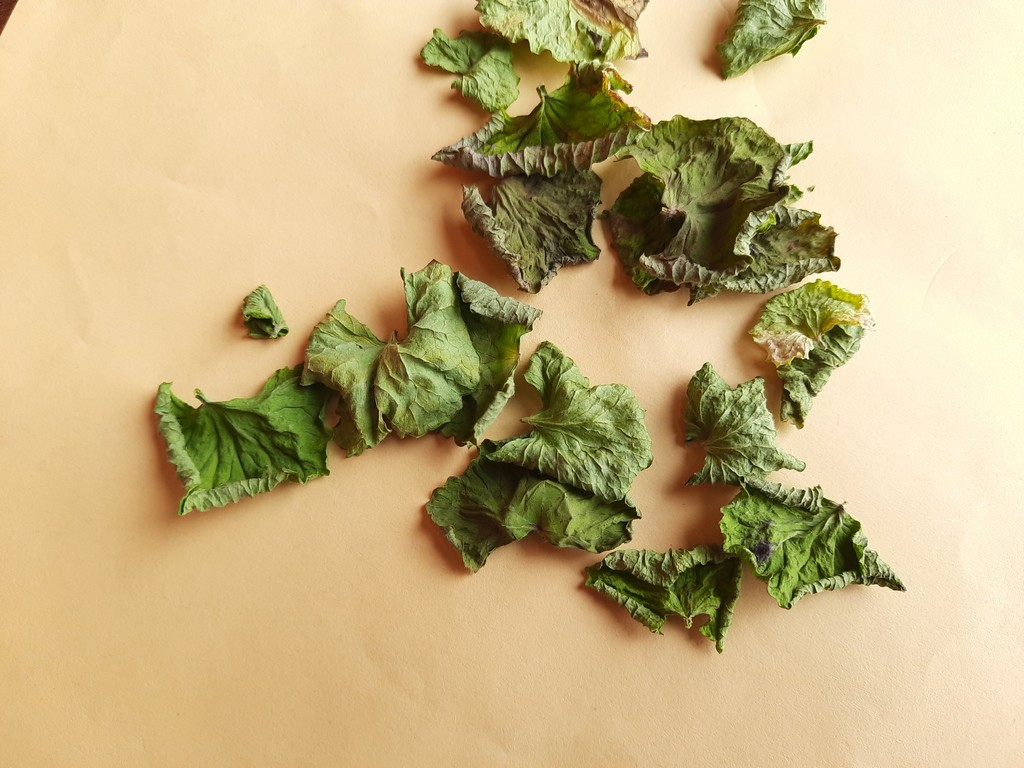
Label: Dried